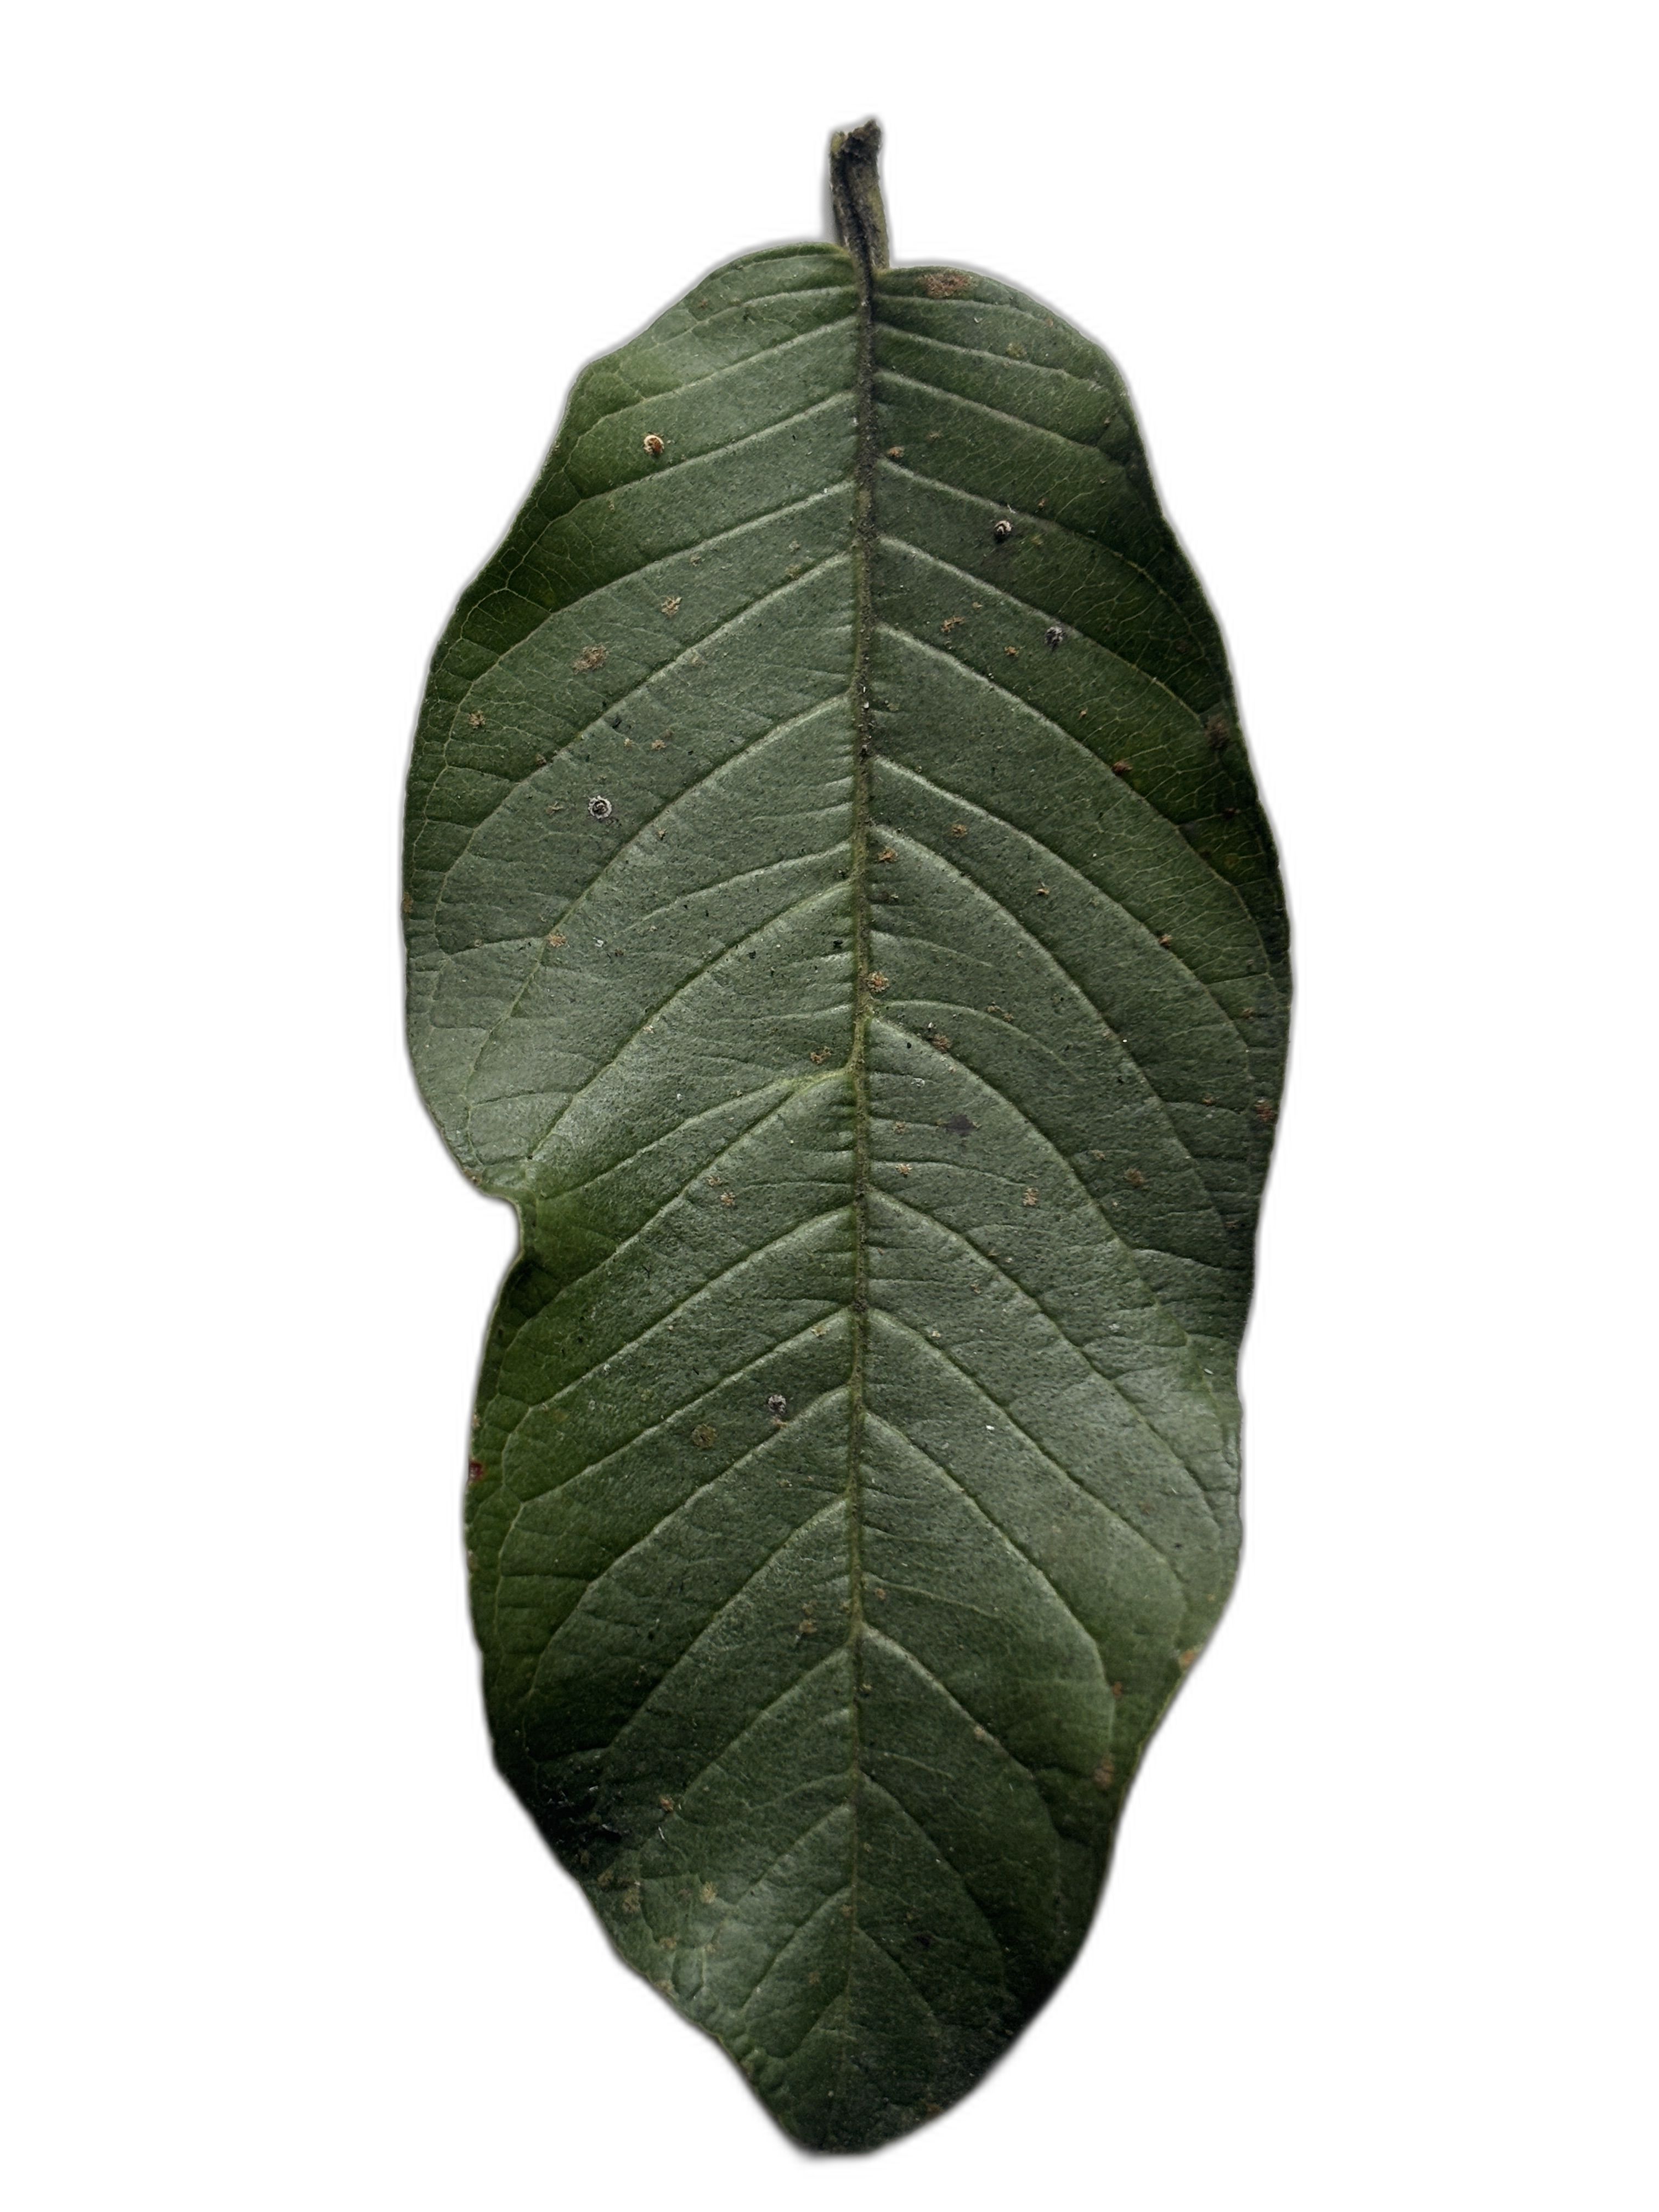
Plant part: leaf
Disease: Healthy